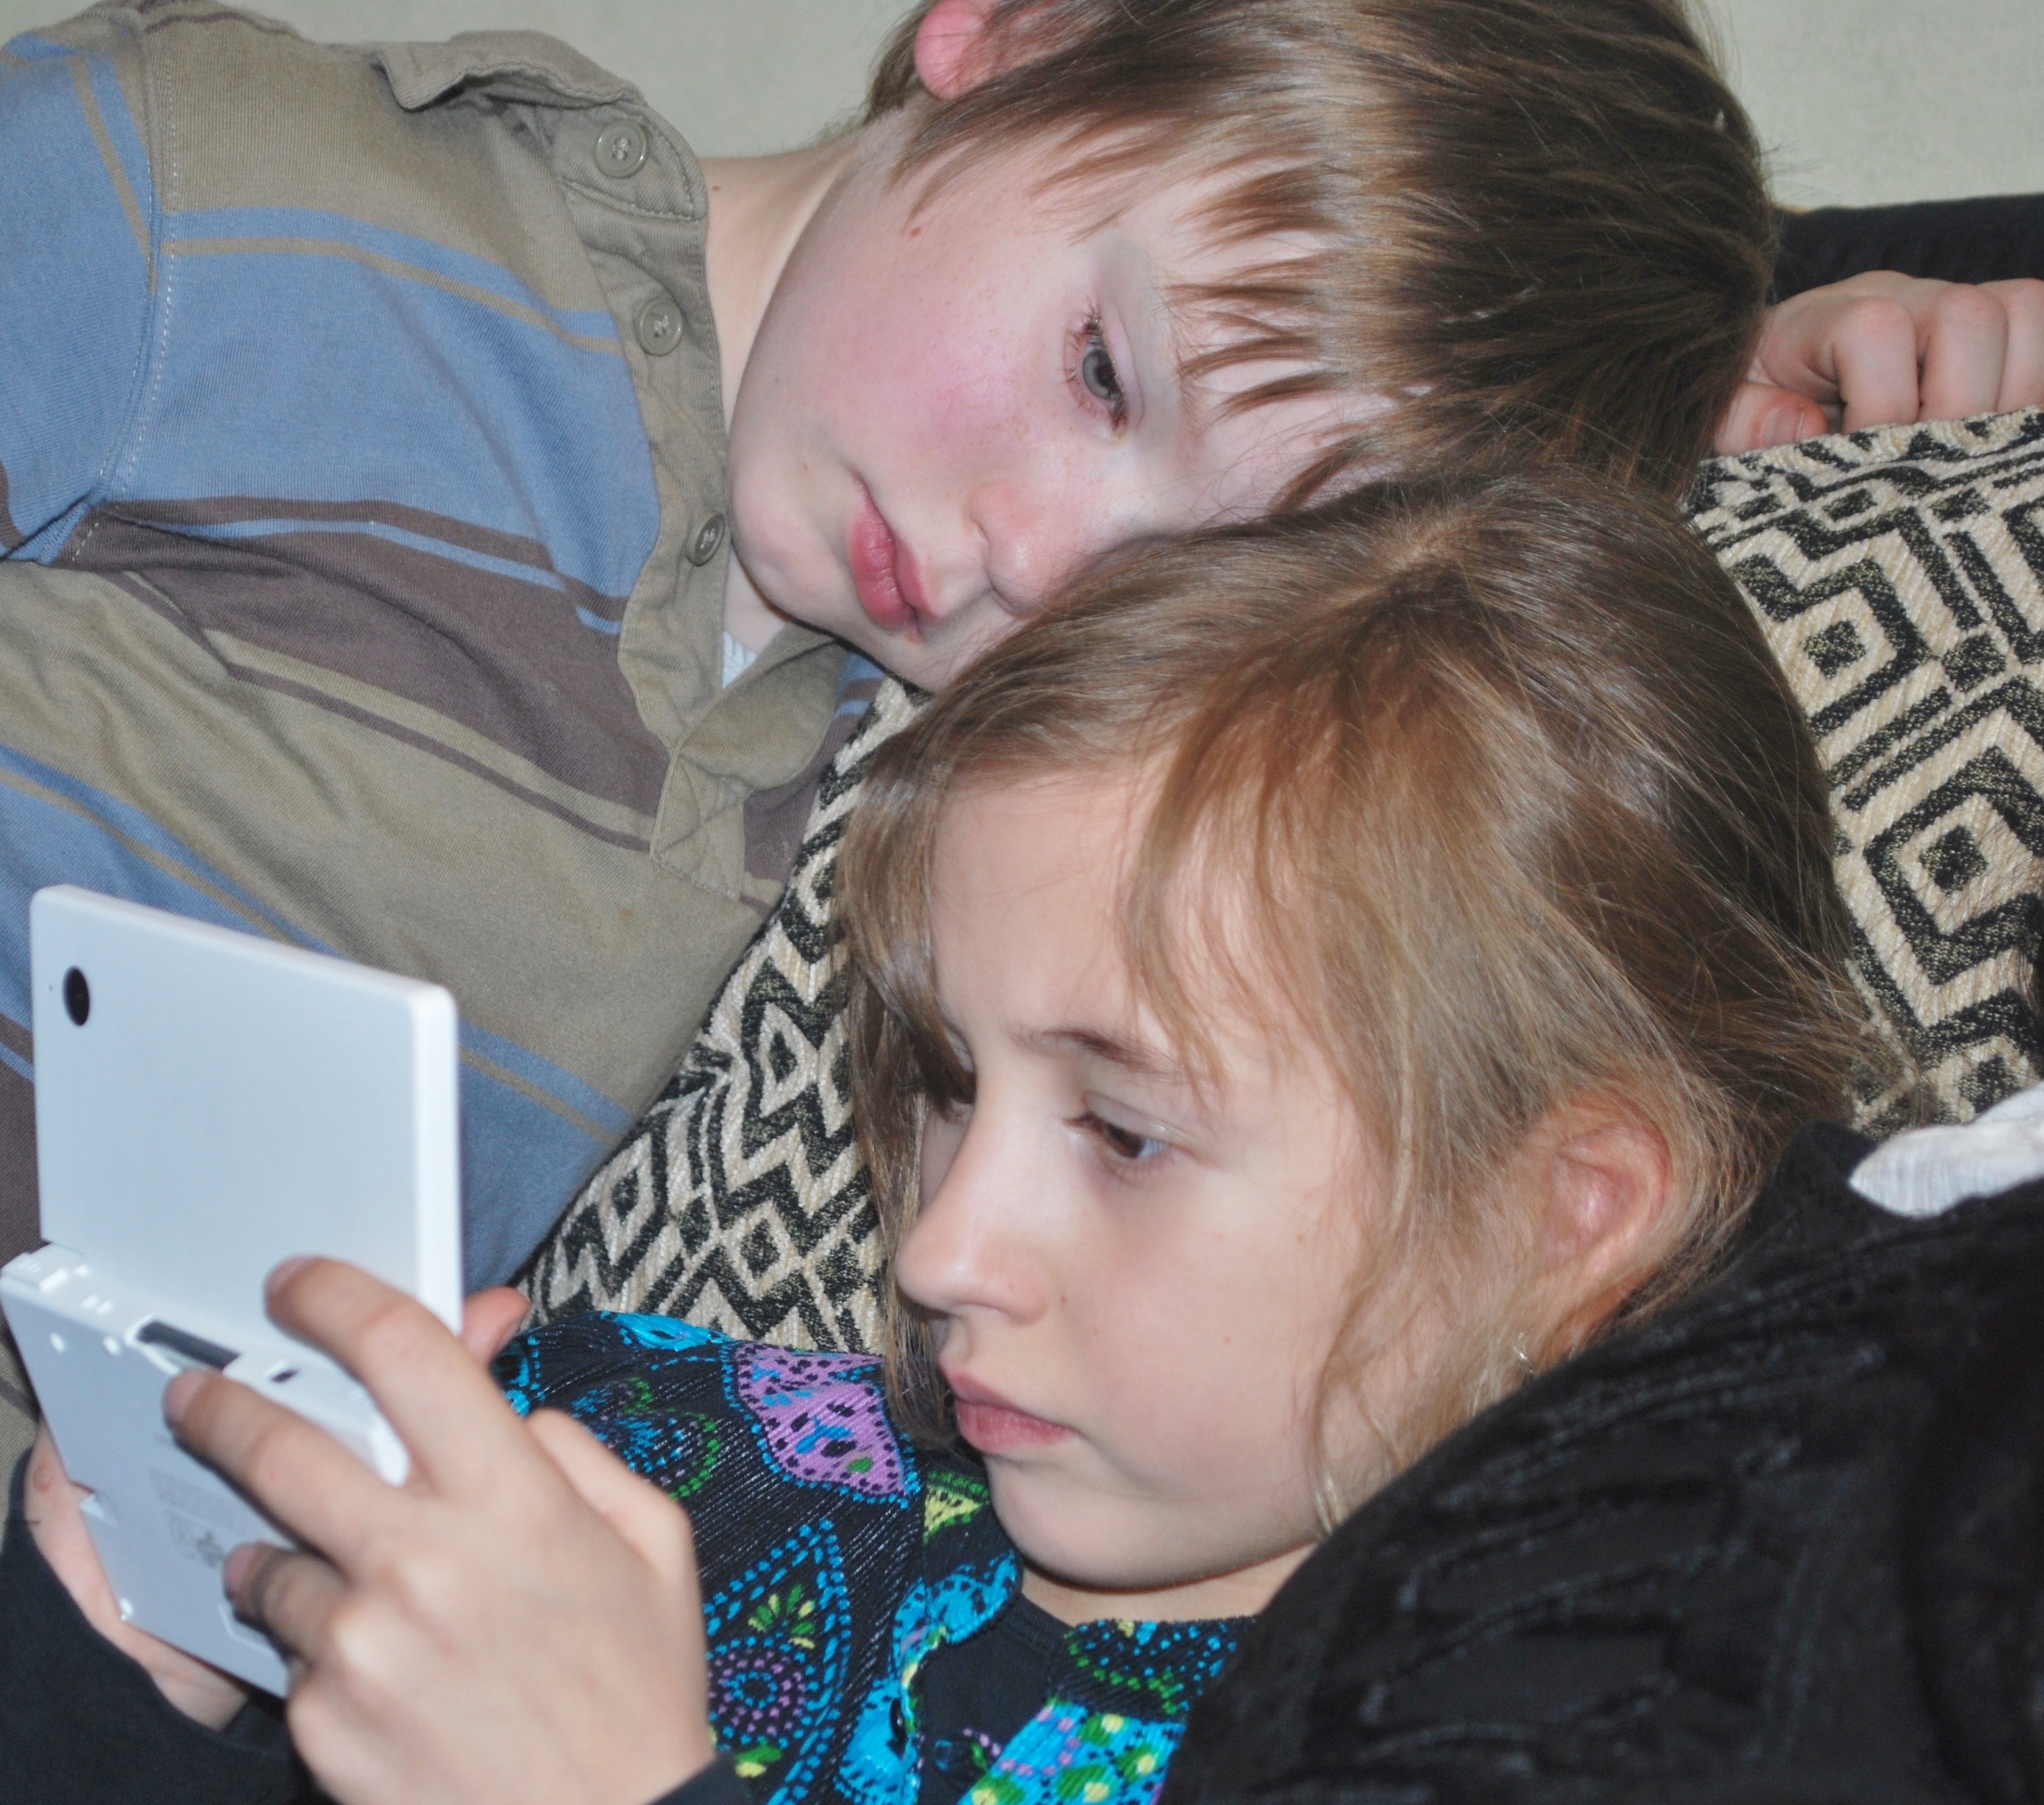
person, people, girl, hair, play, boy, child, leisure, hairstyle, face, nose, children, fun, electronics, infant, toddler, eye, head, console, organ, nintendo, interaction